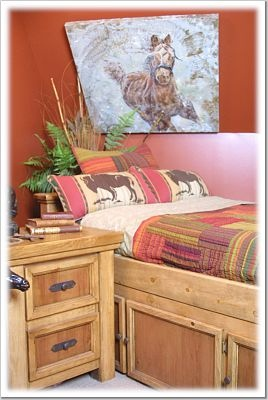
a bed room with a neatly made bed with a night sand and a painting
A bed that has a picture above it.
A bed with drawers underneath, a nightstand next to it and a painting on the wall.
A painting of a horse is positioned above a bed.
Picture of a bedroom with wooden furniture and horse furnishings.